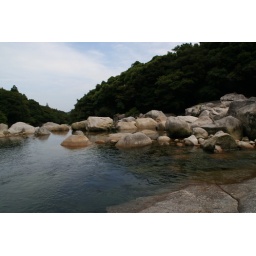
Yogokeikoku river. Snorkeling in the river reveals the schools of lazy fish that loiter around the feet of wading visitors